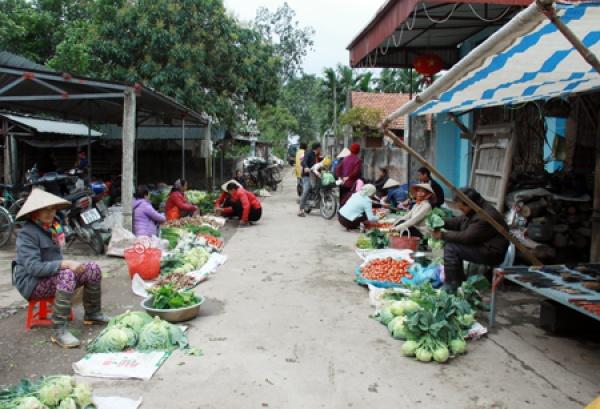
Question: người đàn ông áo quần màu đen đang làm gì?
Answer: đang ngồi bán rau củ